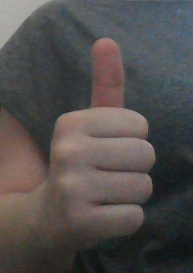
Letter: aleff